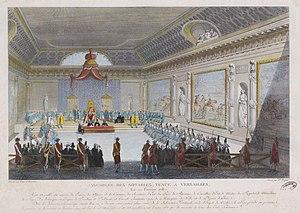
Estampe (burin) mise en couleur, gravée par Claude Niquet d'après un dessin de Very et Girardet, représentant l'Assemblée des notables tenue à Versailles le 22 février 1787. Cette épreuve est celle des Archives nationales (France), AE/II/3015
Louis XVI, né le 23 août 1754 à Versailles et mort guillotiné le 21 janvier 1793 à Paris, est roi de France et de Navarre du 10 mai 1774 au 6 novembre 1789, puis roi des Français jusqu’au 21 septembre 1792. Il est le dernier roi de France de la période dite de l'Ancien Régime.
L'Assemblée des notables convoquée par Louis XVI est la plus connue. Elle eut lieu en deux temps : une première réunion du 22 février 1787 au 25 mai de la même année et une seconde du 6 novembre 1788 au 12 décembre suivant.
L'assemblée des notables est, dans le royaume de France, une assemblée consultée par le roi au sujet de questions concernant le royaume et dont les membres sont désignés par lui. Elle a porté de nombreux noms et l'expression « notables » apparaît avec l'assemblée réunie à Rouen en 1596.
Claude Niquet, dit l'aîné, est un dessinateur et graveur français né vers 1770 et mort en 1831, marqué par le style néoclassique.
La Ferme générale est l'une des principales institutions de l'Ancien Régime qui fut le plus vivement critiquée pendant la Révolution.
La Ferme générale est la jouissance d'une partie des revenus du roi de France, consentie par ce dernier, sous certaines conditions, à un adjudicataire dont les cautions forment la Compagnie des fermiers généraux. Créée par Louis XIV, à l'initiative de Colbert en 1680, l'institution avait pour vocation de prendre en charge la recette des impôts indirects, droits de douane, droits d'enregistrement et produits domaniaux.